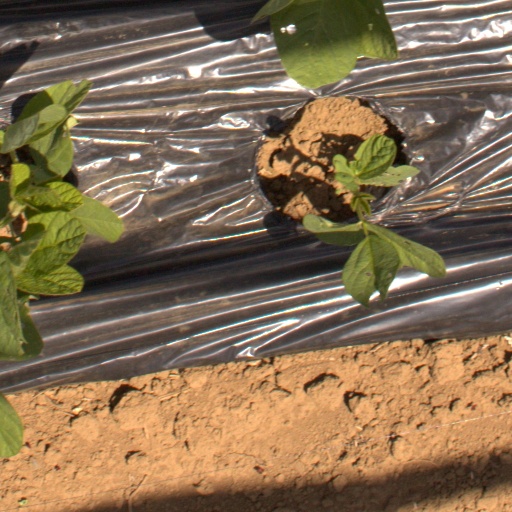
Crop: Jerusalem artichoke